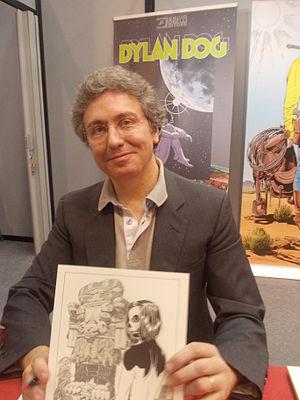
Luca Enoch est un scénariste italien de bande dessinée, né le 12 juin 1962 à Milan.